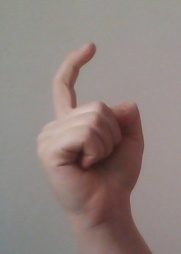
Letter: ra